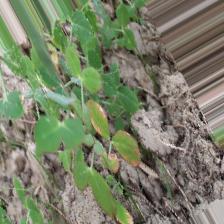
Label: Ascochyta blight